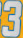
Number: 3